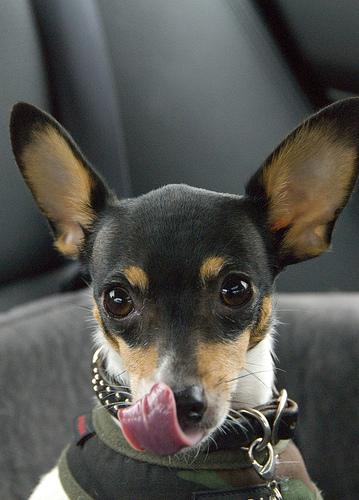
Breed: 237-n000095-toy_terrier